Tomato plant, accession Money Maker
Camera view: horizontal (90 deg, fisheye); turntable rotation: 240 degrees
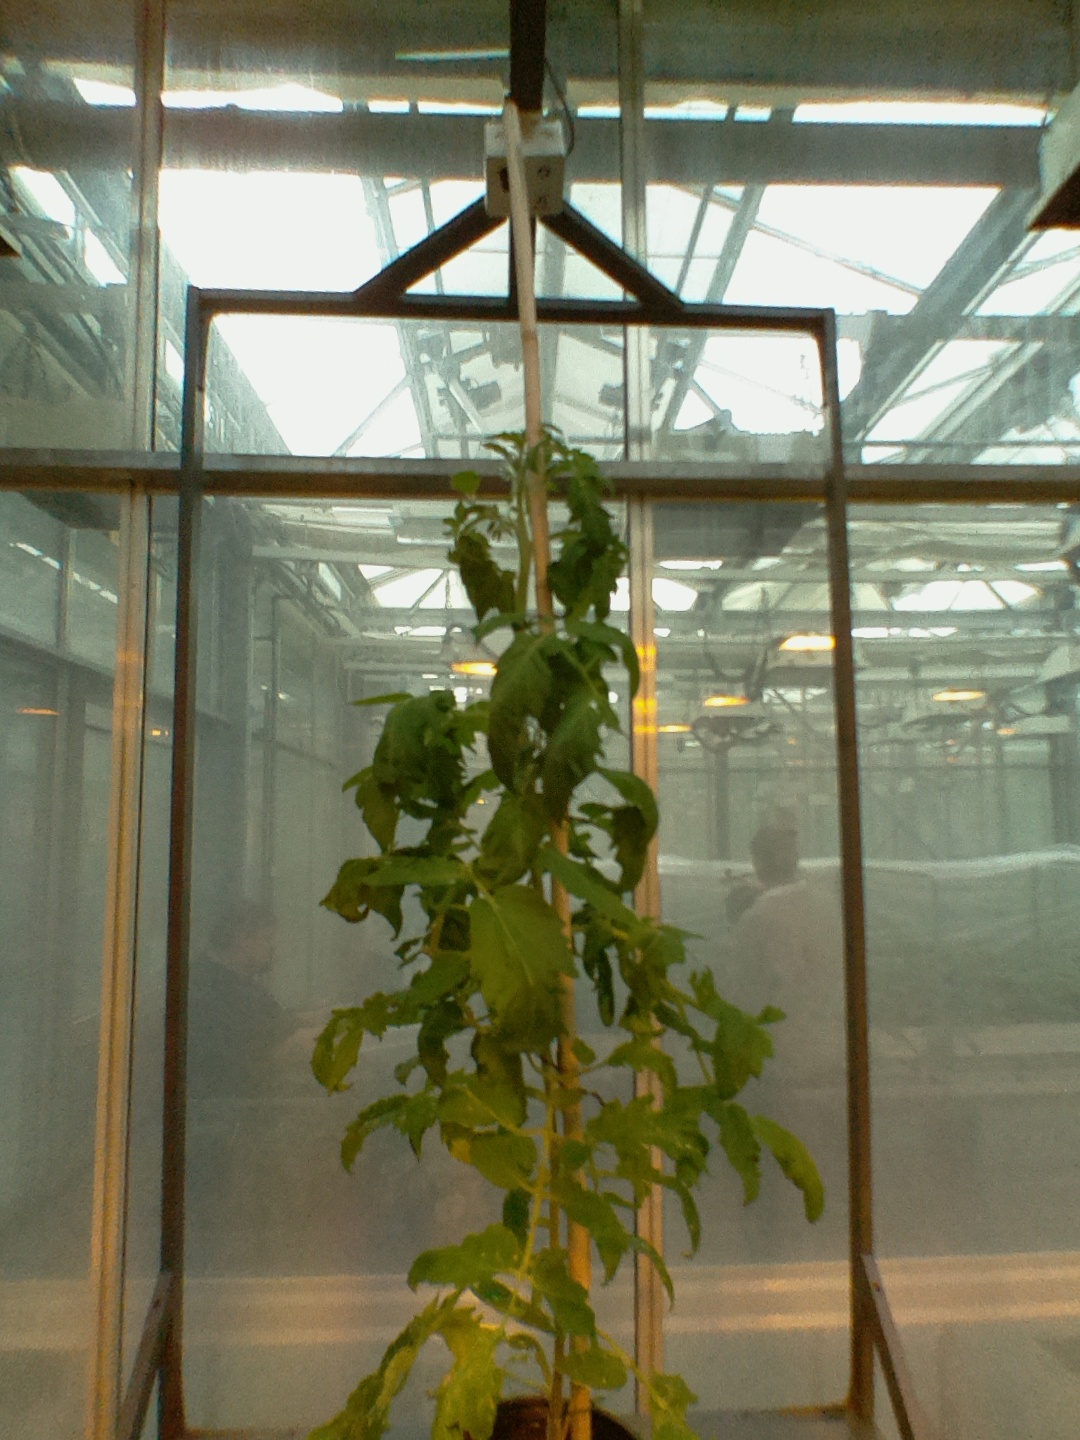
BBCH growth stage 59: 9 or more inflorescences visible